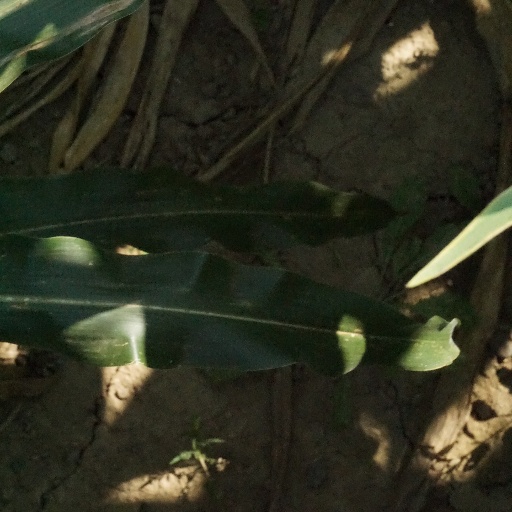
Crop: maize; corn